Lignocellulosic biomass

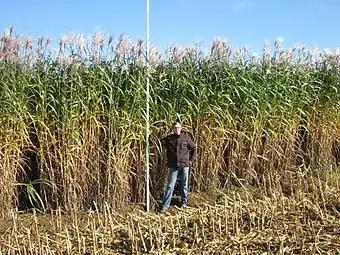
Miscanthus is a so-called energy crop, being highly efficient (fast-growing) at turning solar radiation into biomass

Many crops are of interest for their ability to provide high yields of biomass. Some can be harvested multiple times each year. These include poplar trees and "Miscanthus giganteus". The premier energy crop is sugarcane, which is a source of the readily fermentable sucrose and the lignocellulosic by-product bagasse.